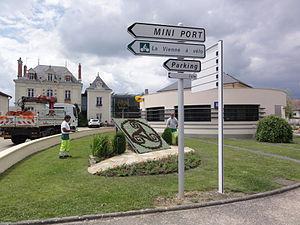
Cenon-sur-Vienne, la Vienne en vélo, place de la Mairie
Cenon-sur-Vienne est une commune du Centre-Ouest de la France, située dans la banlieue sud de Châtellerault, dans le département de la Vienne en région Nouvelle-Aquitaine.